Aunjanue Ellis-Taylor

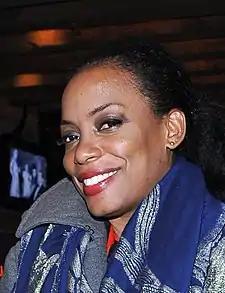
Ellis at an event Celebrating Black History Month in 2015

In 2010, Ellis co-starred opposite Wesley Snipes in the action film "Game of Death". She also played the leading role in the independent film "The Tested" based on the award-winning 2005 short film of the same name. In 2011, she appeared in the critically acclaimed period drama "The Help", directed by Tate Taylor, as Eula Mae Davis, one of the maids, for which she received number of awards as a part of the ensemble cast, including National Board of Review Award for Best Cast. In 2014, she played Vicki Anderson in the biographical drama film "Get On Up" about the life of singer James Brown, which was also directed by Tate Taylor. As lead actress, Ellis starred in the independent films "Money Matters" (2011), "The Volunteer" (2013), "Romeo and Juliet in Harlem" (2014), and "Una Vida: A Fable of Music and the Mind" (2014). She also played the leading role in the 2012 television film "".